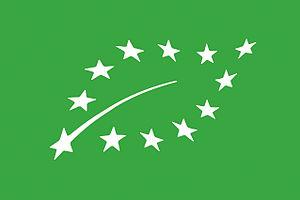
logo européen Agriculture biologique